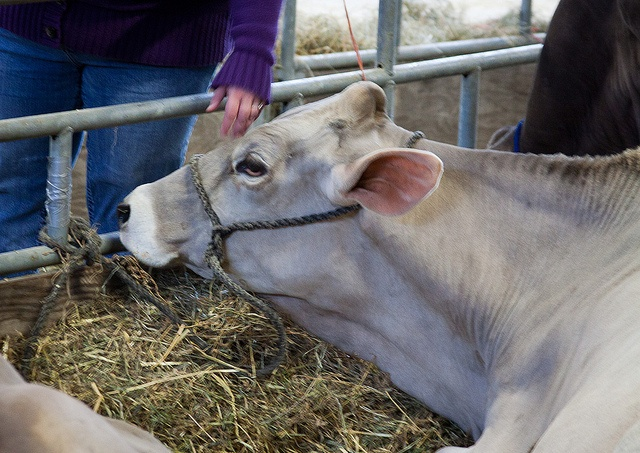
A person petting a cow that is eating hay.
a close up of a cow behind a fence
a cow resting on hay while an onlooker views
A cow constrained by a rope behind railing
An animal that is by some grass and gate.